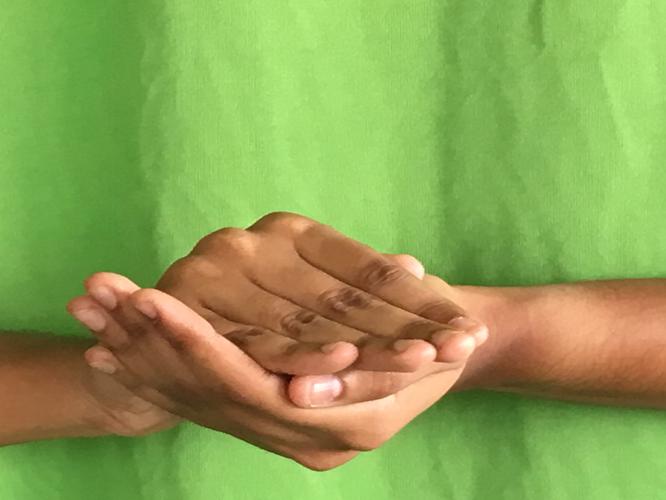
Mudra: Samputa
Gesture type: double_hand